Bruce Willis

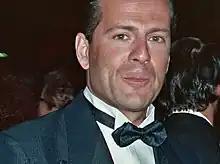
Willis at the 61st Academy Awards in 1989

Willis was cast as David Addison Jr. in the television series "Moonlighting" (1985–1989), competing against 3,000 other actors for the position. His starring role in "Moonlighting", opposite Cybill Shepherd, helped to establish him as a comedic actor. During the show's five seasons, he won an Emmy Award for Outstanding Lead Actor in a Drama Series and a Golden Globe Award for Best Actor – Television Series Musical or Comedy. During the height of the show's success, beverage maker Seagram hired Willis as the pitchman for their Golden Wine Cooler products. The advertising campaign paid Willis US$5–7 million over two years. Willis chose not to renew his contract when he decided to stop drinking alcohol in 1988.